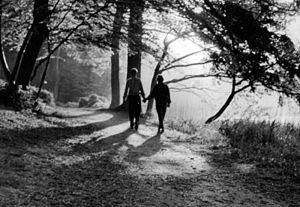
Langesø (herregård)
Pinsemorgen i skoven ved Langesø. Ca 1959
Langesø er en herregård, som nævnes første gang i 1415. Den ligger ved byen Morud i Vigerslev Sogn i Bogense Provsti i Nordfyns Kommune. Hovedbygningen er opført i 1775 ved Georg Dietrich Tschierske, Georg Erdman Rosenberg og Hans Næss.